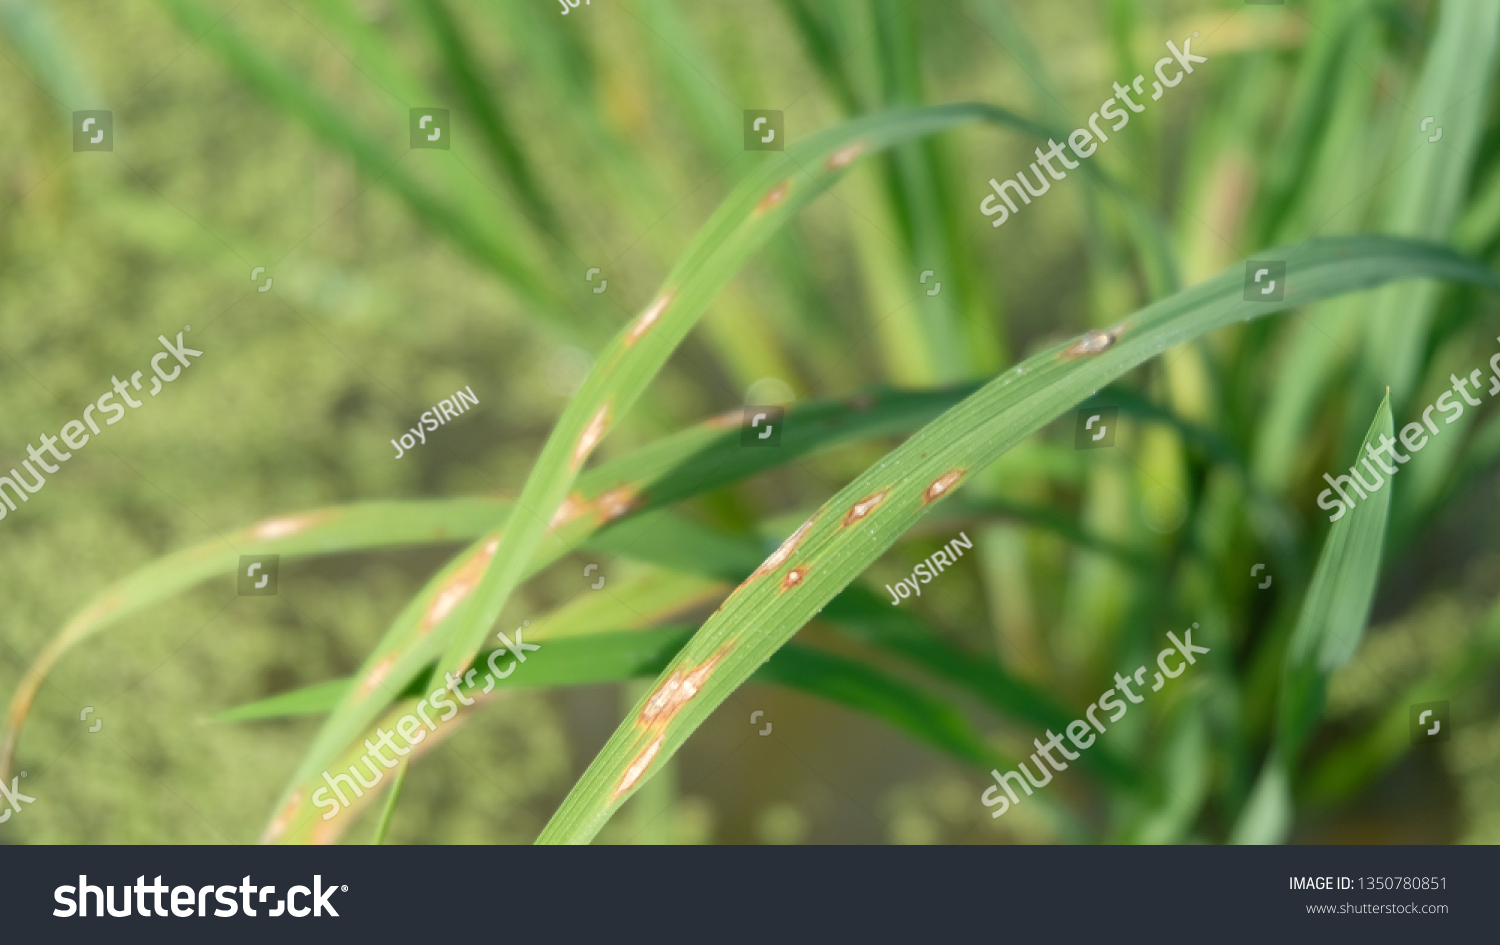
Plant: Rice
Disease: rice blast